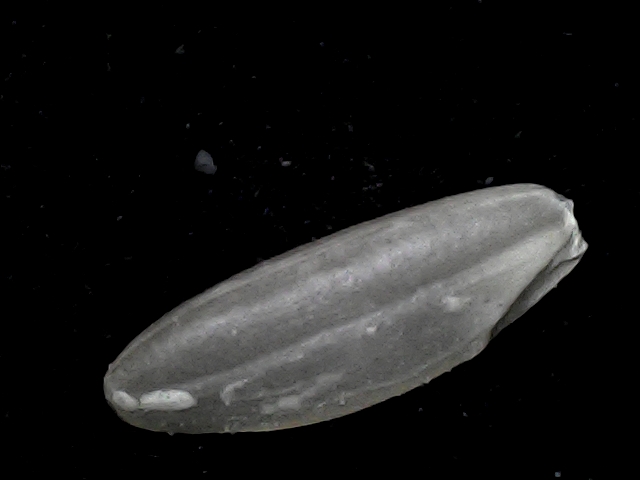
Rice variety: BR22